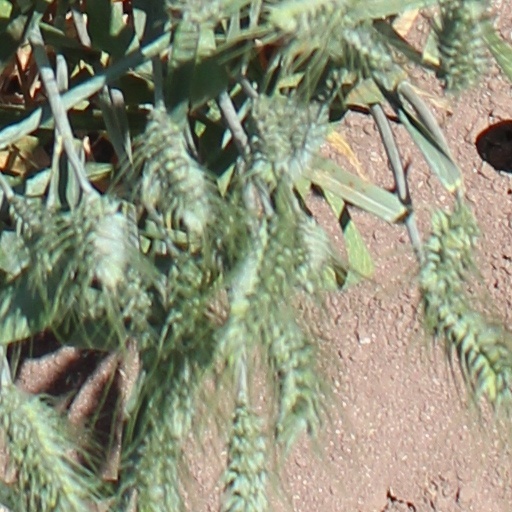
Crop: wheat